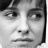
Emotion: sad